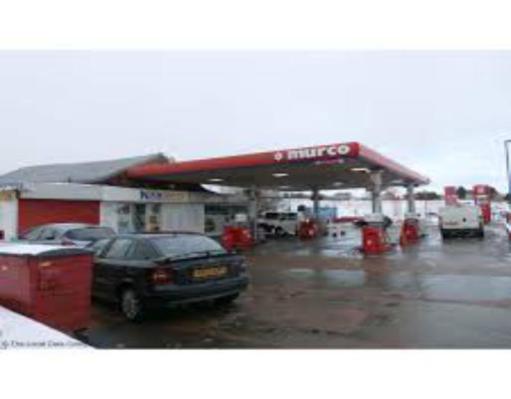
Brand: murco-2
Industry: Electronic